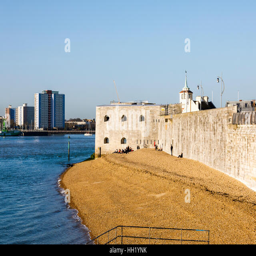
view of the historic medieval fortifications on a sunny day in winter